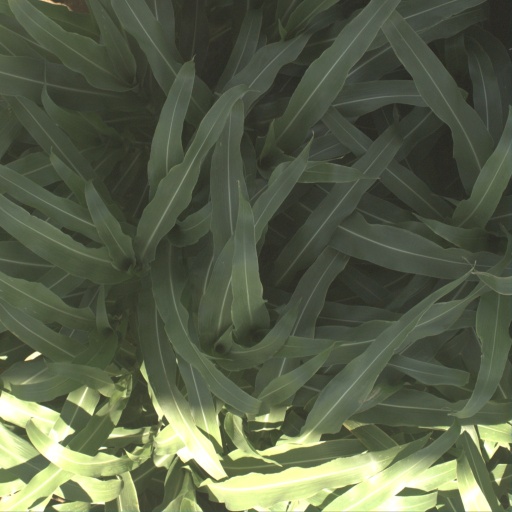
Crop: sorghum